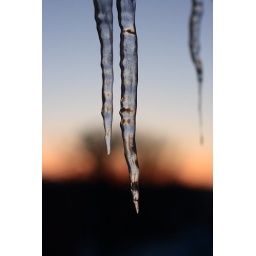
These icicles hanging off my porch roof were looking cool in the pink evening light.